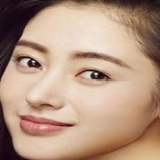
diễn viên Trương Thiên Ái